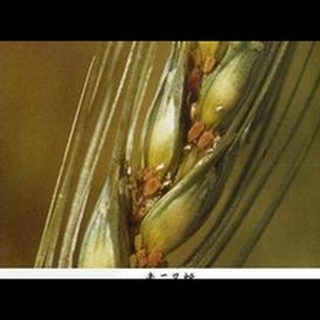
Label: wheat_aphid